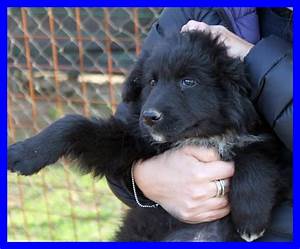
Label: cane